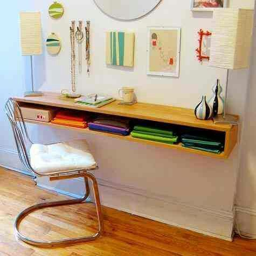
make your own desk and attach it to a wall for small space !